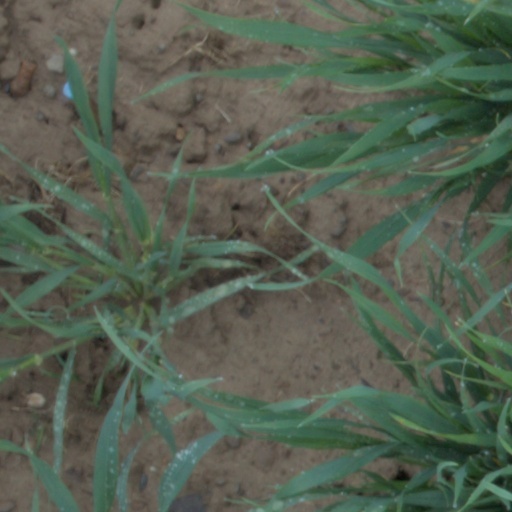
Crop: wheat